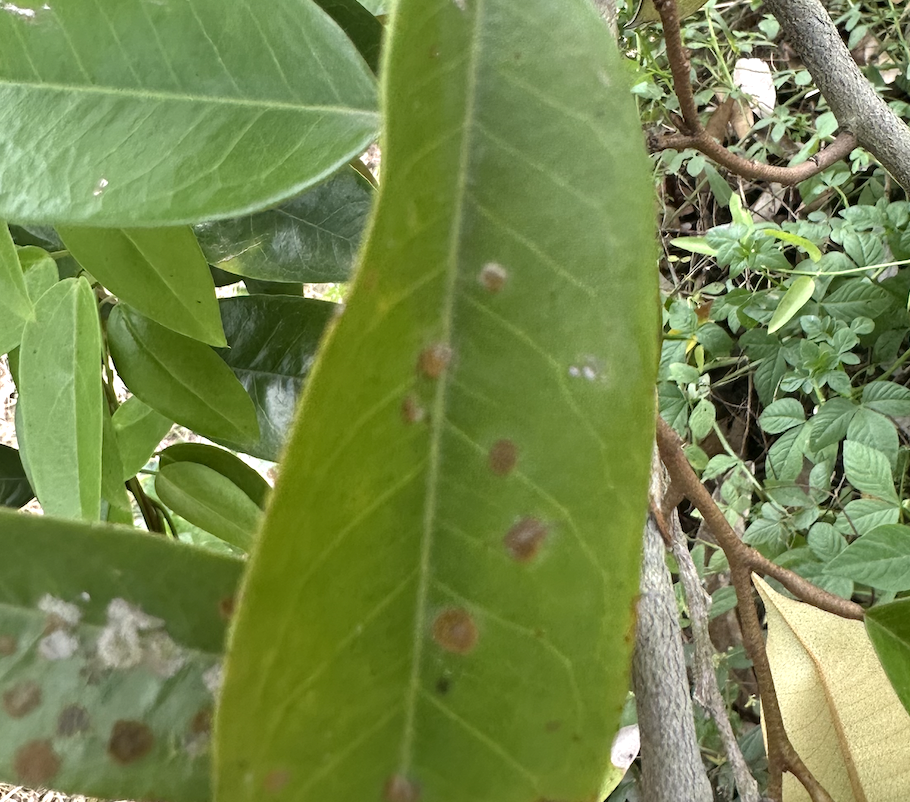
Label: stem_blight